Saint-Crépin, Hautes-Alpes

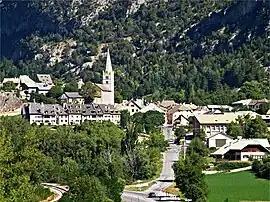
The village of Saint-Crépin, with the church and surrounding buildings

Saint-Crépin is a commune in the Hautes-Alpes department in southeastern France.